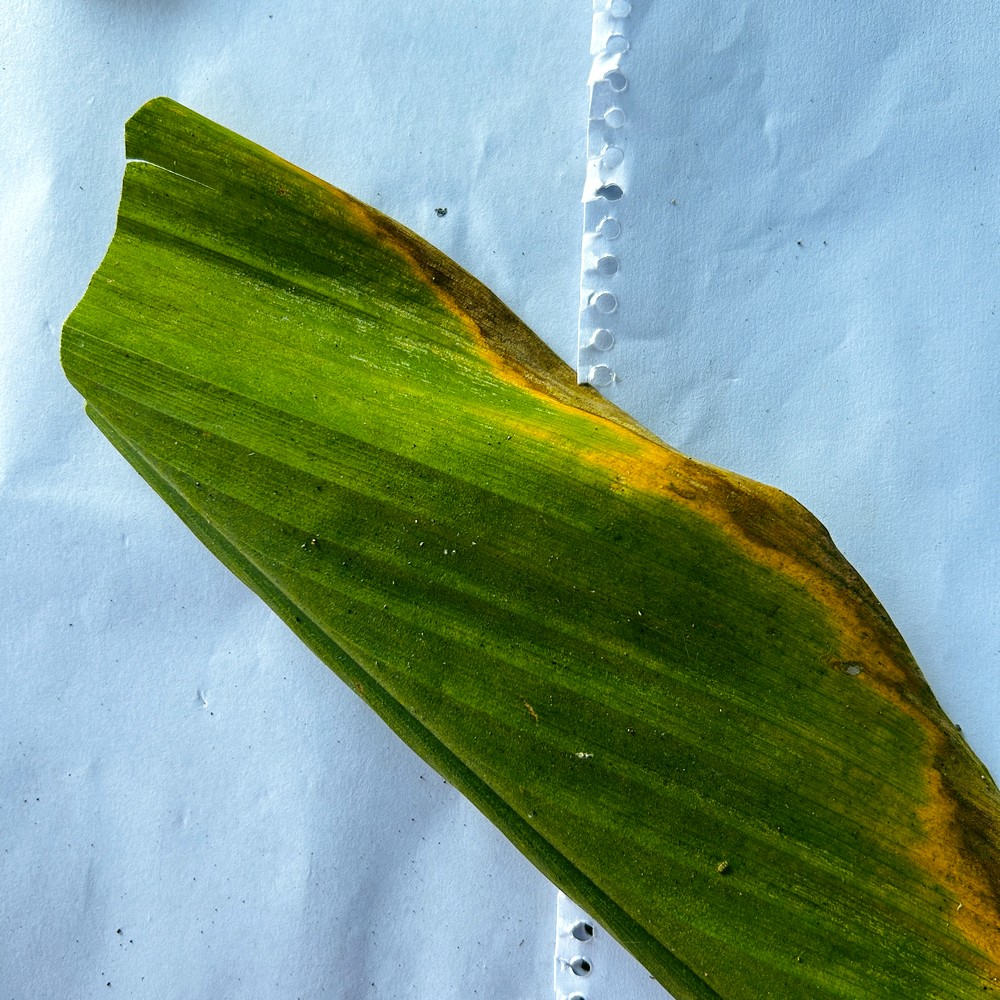
Label: Leaf Blotch